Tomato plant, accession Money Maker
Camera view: vertical (180 deg); turntable rotation: 0 degrees
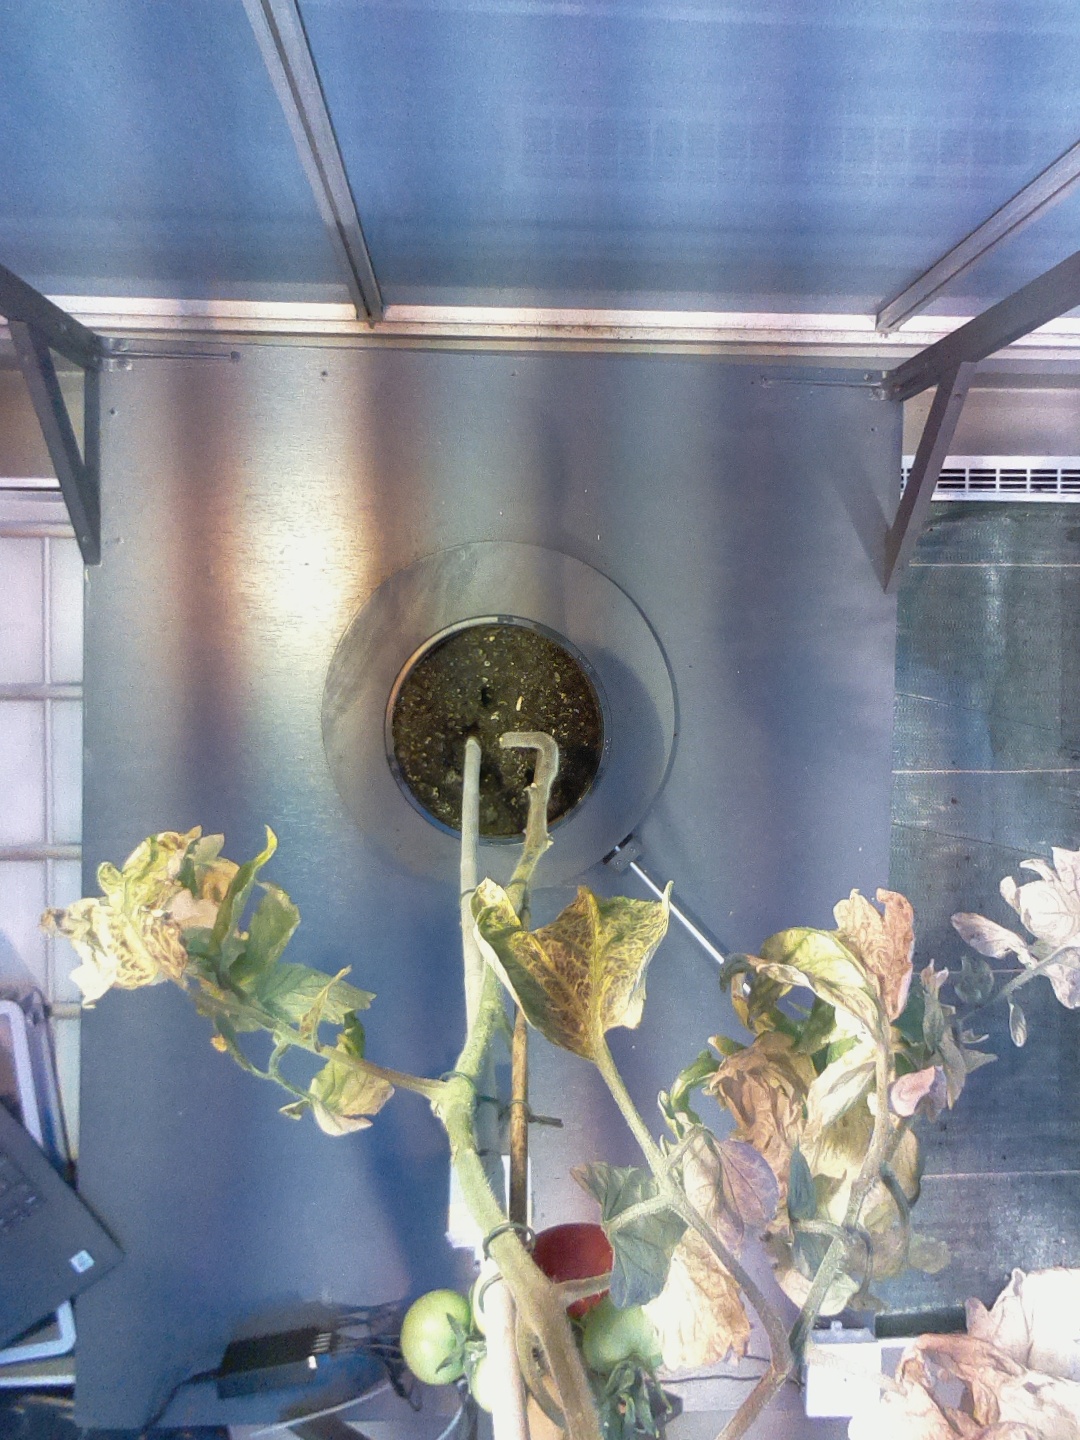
BBCH growth stage 81: 10%-20% of fruits show typical fully ripe color